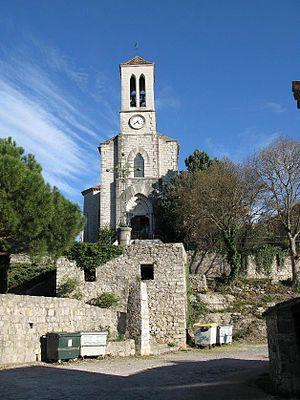
Balazuc
Balazuc est une commune française, située dans le département de l’Ardèche en région Auvergne-Rhône-Alpes, labellisée Village de caractère et adhérant à l'association Les Plus Beaux Villages de France.